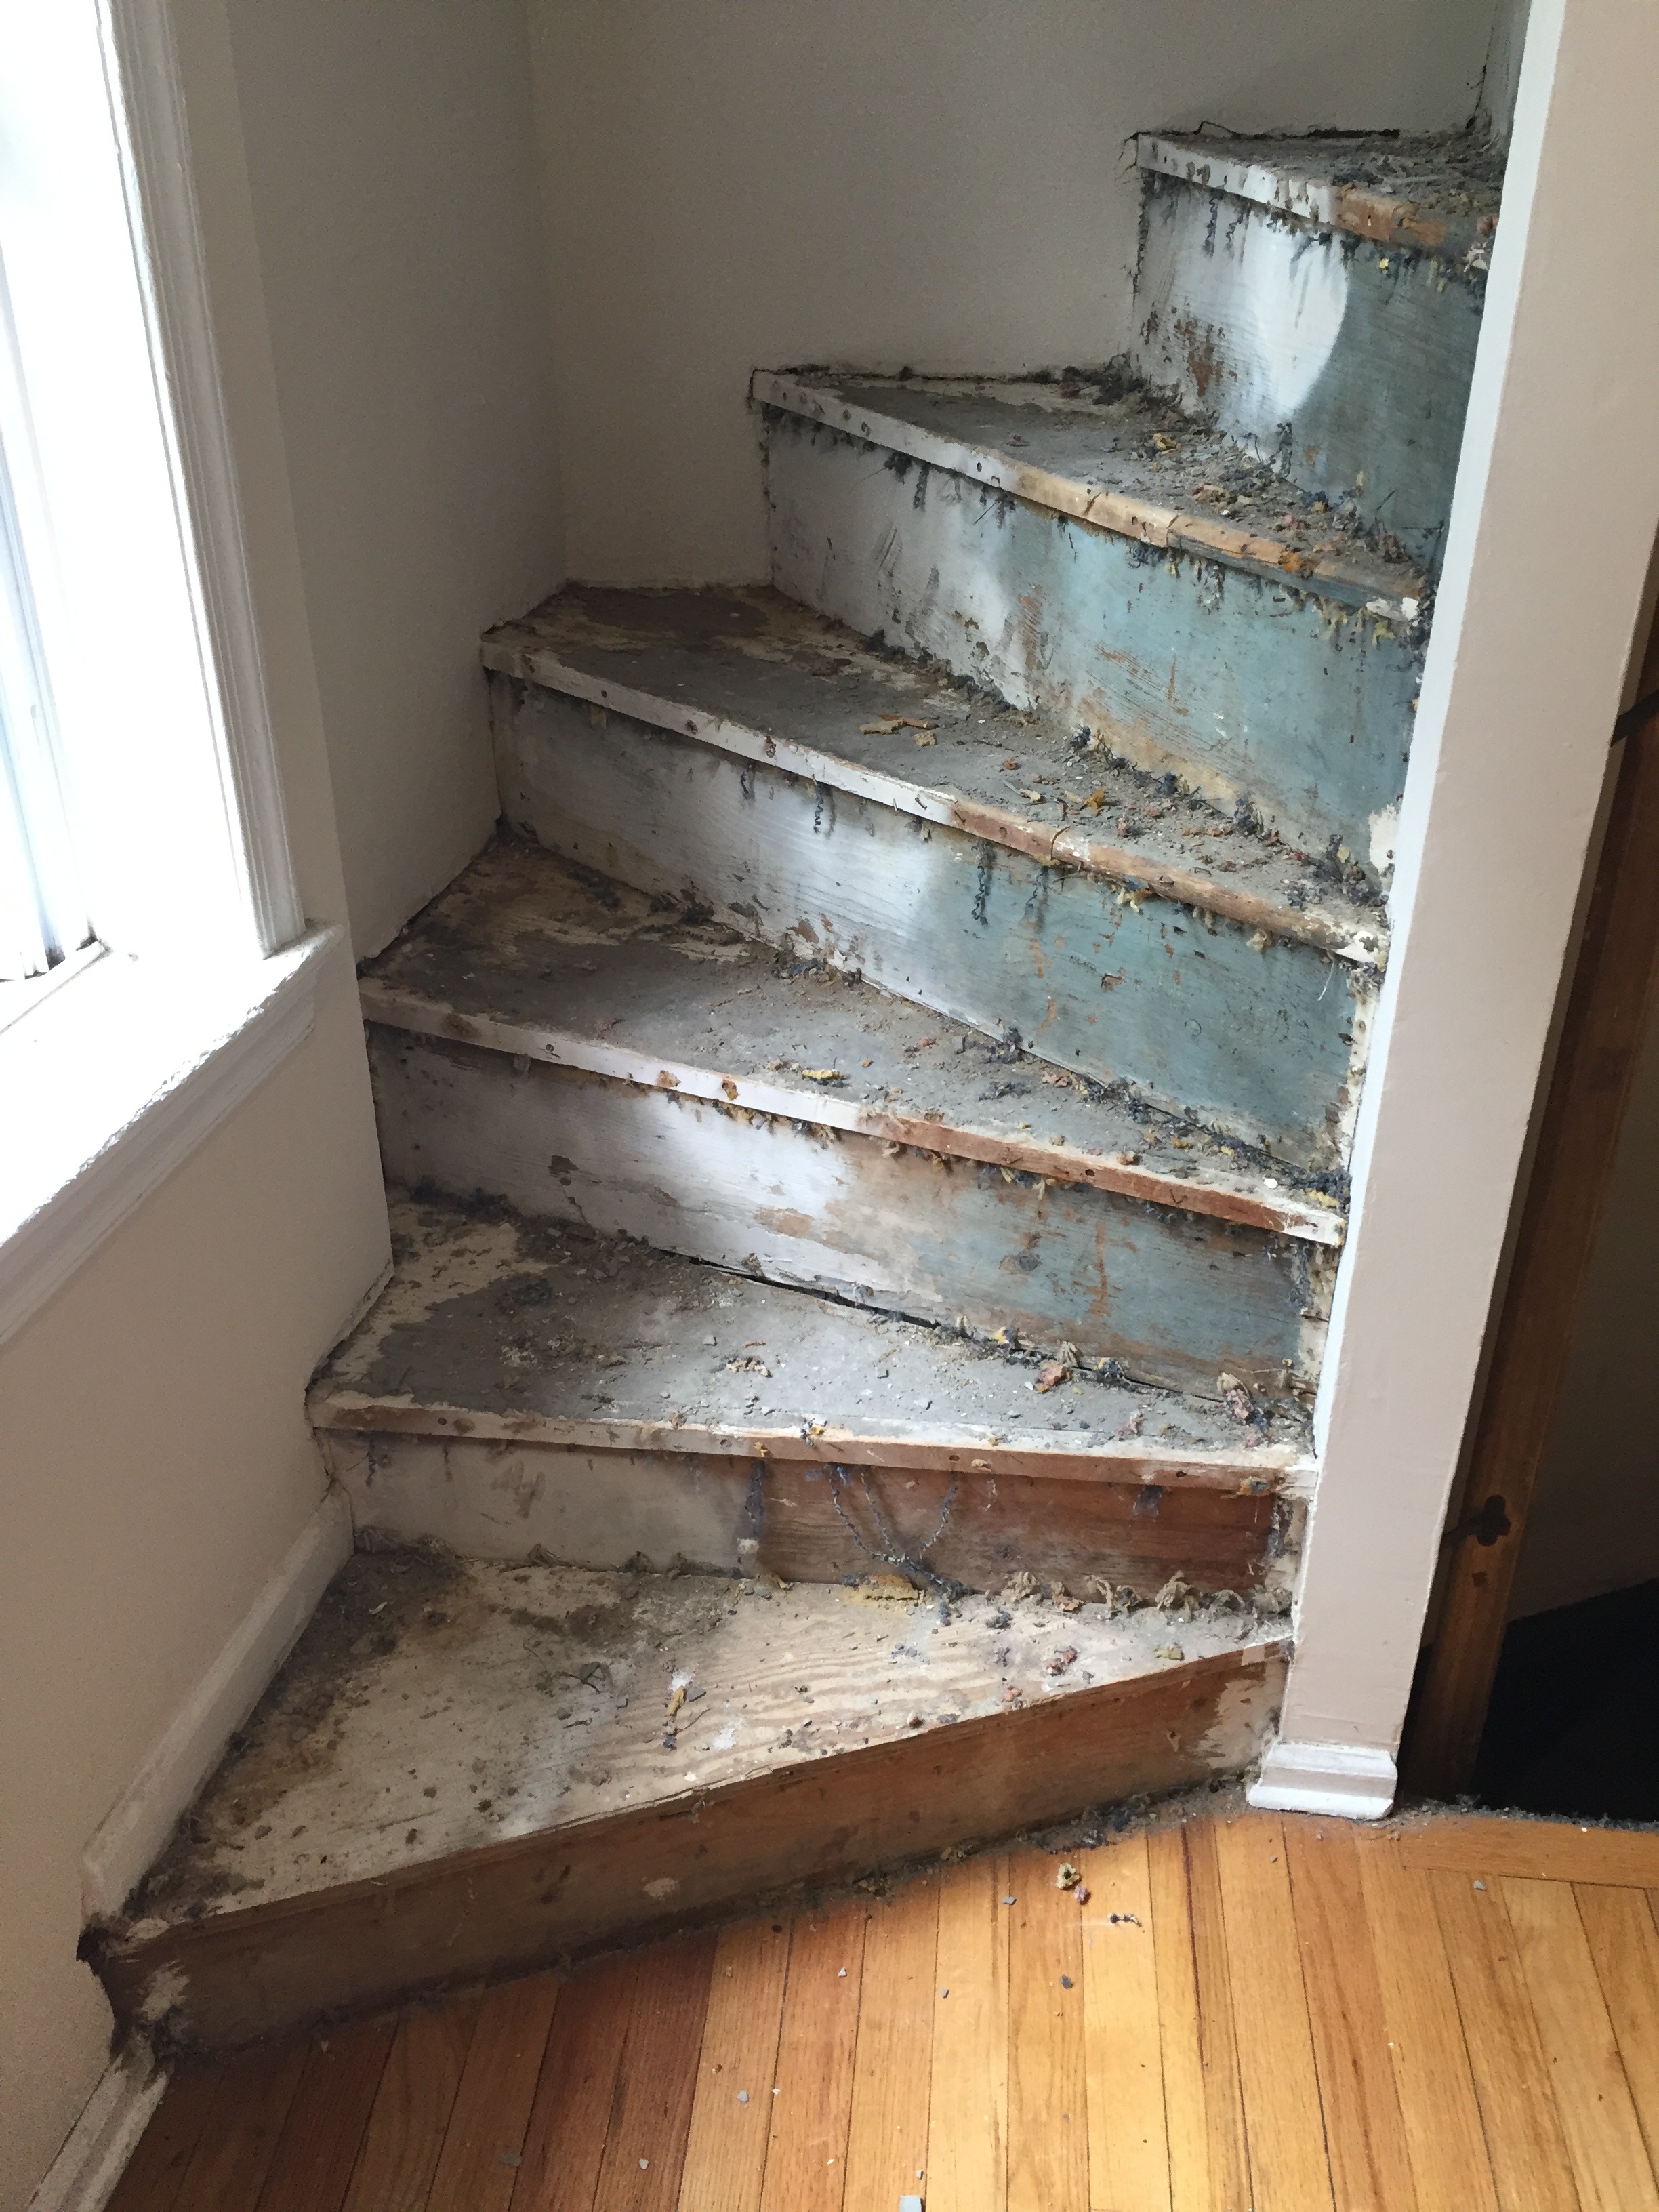
wood, spiral, floor, old, wall, staircase, steps, chipped, paint, shelf, dirty, furniture, room, interior design, hardwood, stairs, wooden, painted, molding, hardwood floor, flooring, wood stain